Henry J. Arnold

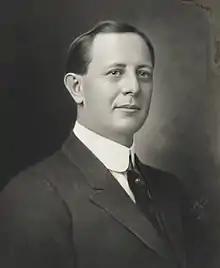
Arnold,

Henry J. Arnold (d. November 22, 1926 in Denver) was an American politician who served as the 27th mayor of Denver, Colorado from 1912 to 1913.